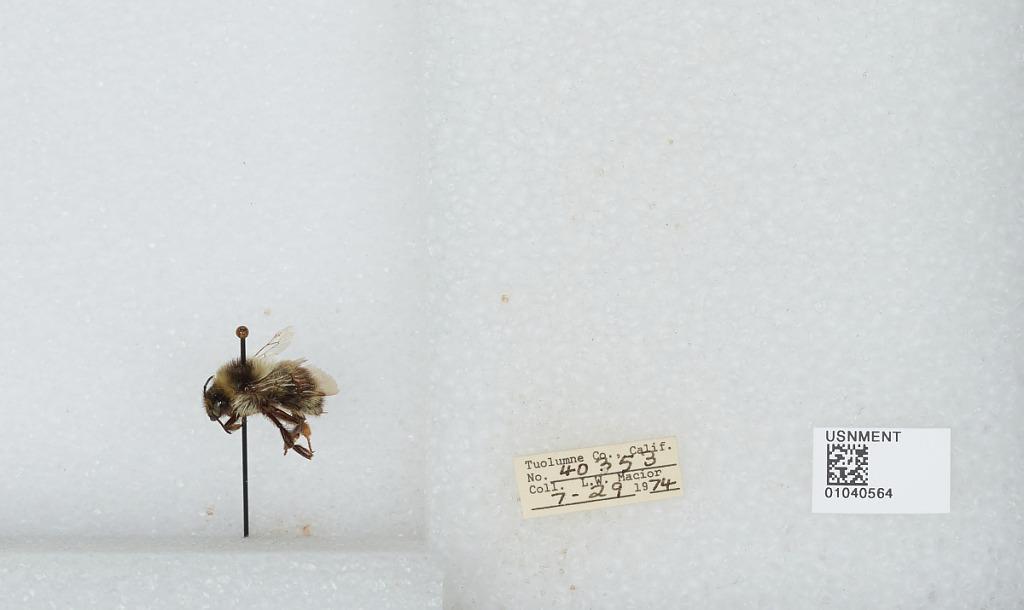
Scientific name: Bombus (Cullumanobombus) rufocinctus Cresson
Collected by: L. Macior
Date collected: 1974-7-29
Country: United States
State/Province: California
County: Tuolumne
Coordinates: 38.02, -119.93